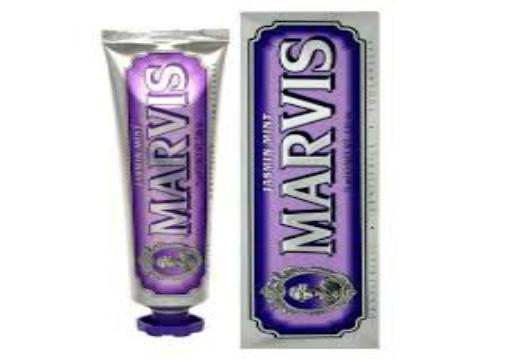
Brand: Marvis
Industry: Necessities